Blackface

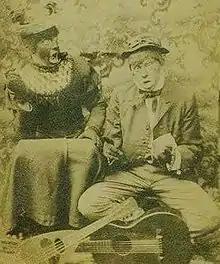
This postcard, published c. 1908, shows a white minstrel team. While both are wearing wigs, the man on the left is in blackface and drag.

In the 1870s the actress Carrie Swain began performing in minstrel shows alongside her husband, the acrobat and blackface performer Sam Swain. It is possible that she was the first woman performer to appear in blackface. Theatre scholar Shirley Staples stated, "Carrie Swain may have been the first woman to attempt the acrobatic comedy typical of male blackface work." She later portrayed the blackface role of Topsy in a musical adaptation of Harriet Beecher Stowe anti-slavery novel "Uncle Tom's Cabin" by composer Caryl Florio and dramatist H. Wayne Ellis. It premiered at the Chestnut Street Opera House in Philadelphia on May 22, 1882.